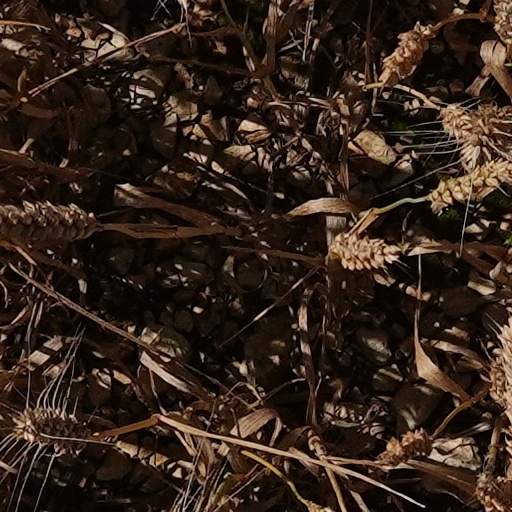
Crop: wheat